I due Foscari

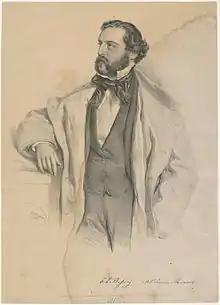
Baritone Achille De Bassini, the first Francesco. (Litho: Josef Kriehuber, 1854)

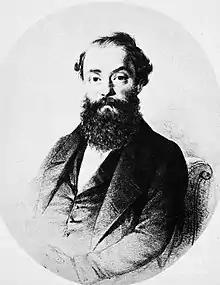
Francesco Maria Piave, librettist of the opera

Members of the Council of Ten are waiting to enter the Council Chamber to try the case of Jacopo Foscari, the son of the Doge, who has been accused of murder. Upon the arrival of Loredano (Jacopo's sworn enemy) and his friend Barbarigo, they announce that the Doge has already entered the Chamber. They all enter the Chamber.